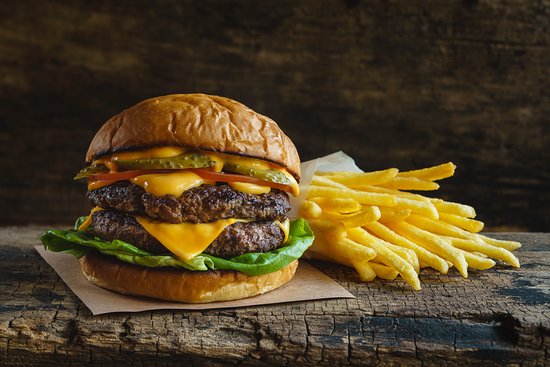
Dish: burger